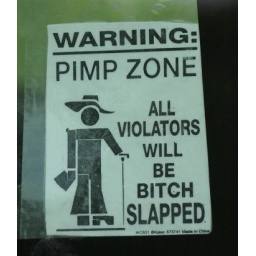
I saw this sticker on a truck window in the zoo parking lot :~)